Fisz

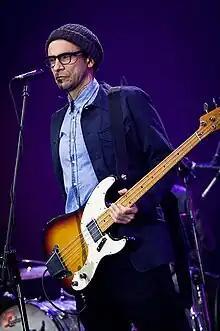
Fisz, 2010

Bartosz Waglewski was born on 19 March 1978 in Warsaw, Poland. He is the son of musician Wojciech Waglewski and older brother of Emade (Piotr Waglewski). He studied at Europejska Akademia Sztuk (EAS).